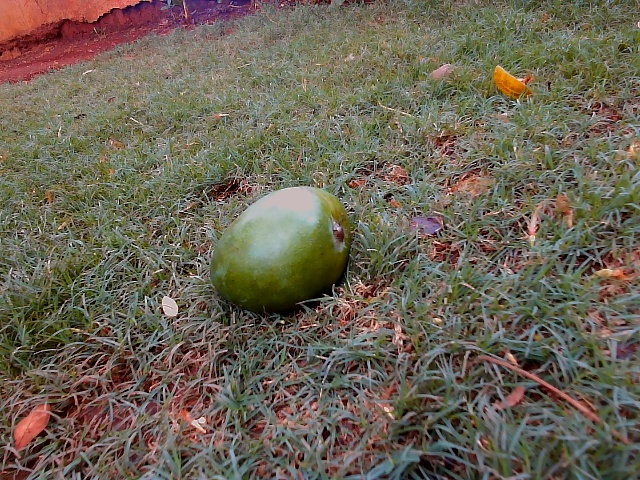
Label: Raw_Mango